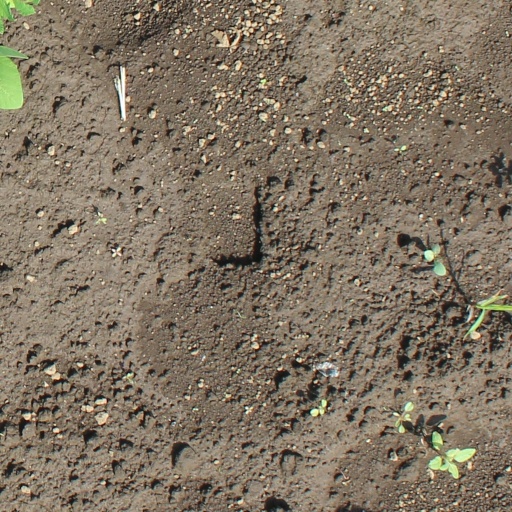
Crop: soybean